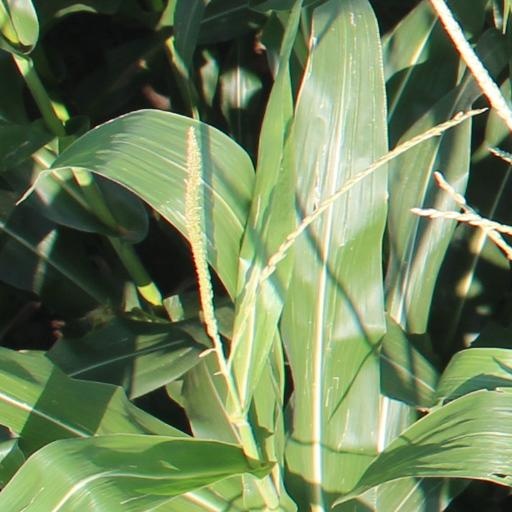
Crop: maize; corn